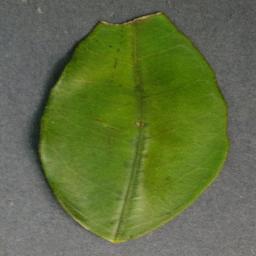
Label: Orange___Haunglongbing_(Citrus_greening)